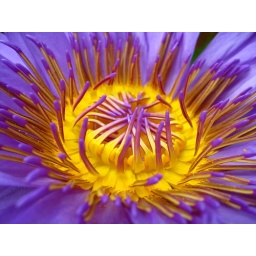
Mandala flower in blue 4